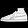
Label: Sneaker